Thetford Priory

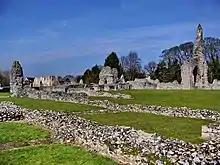
Thetford Priory

Thetford Priory is a Cluniac monastic house in Thetford, Norfolk, England. Founded in 1103 by Roger Bigod of Norfolk, Thetford was one of the most important monasteries of East Anglia.